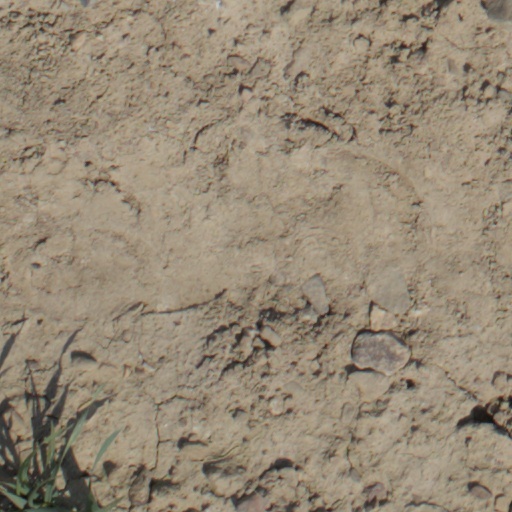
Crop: wheat